Lund University

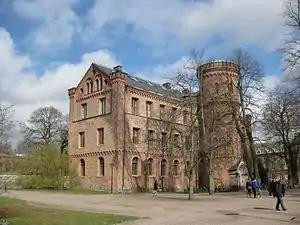
"Kungshuset," the oldest university building (completed 1584)

In the early 20th century, the university had a student population as small as one thousand, consisting largely of upper-class pupils training to become civil servants, lawyers and doctors. In the coming decades, it started to grow significantly until it became one of the country's largest. In 1964 the social sciences were split from the Faculty of Humanities. Lund Institute of Technology was established in 1961 but was merged with Lund University eight years later.